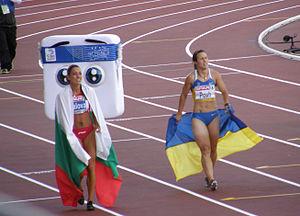
Ivet Lalova-Collio, née le 18 mai 1984 à Sofia, est une athlète bulgare spécialiste du sprint.